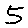
Label: 5